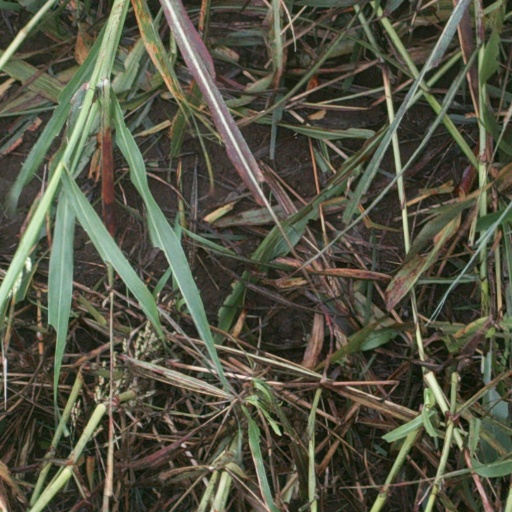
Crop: sorghum